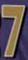
Number: 7